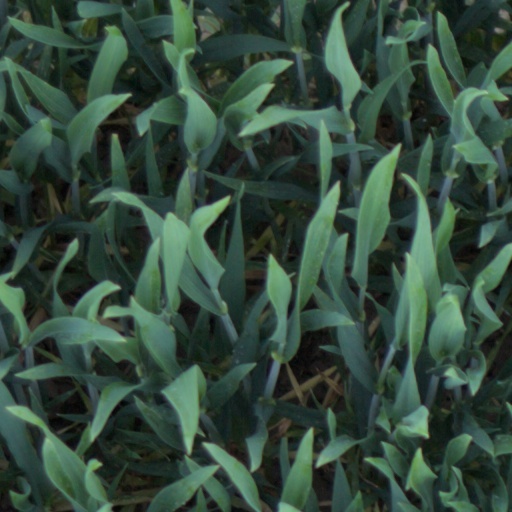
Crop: wheat